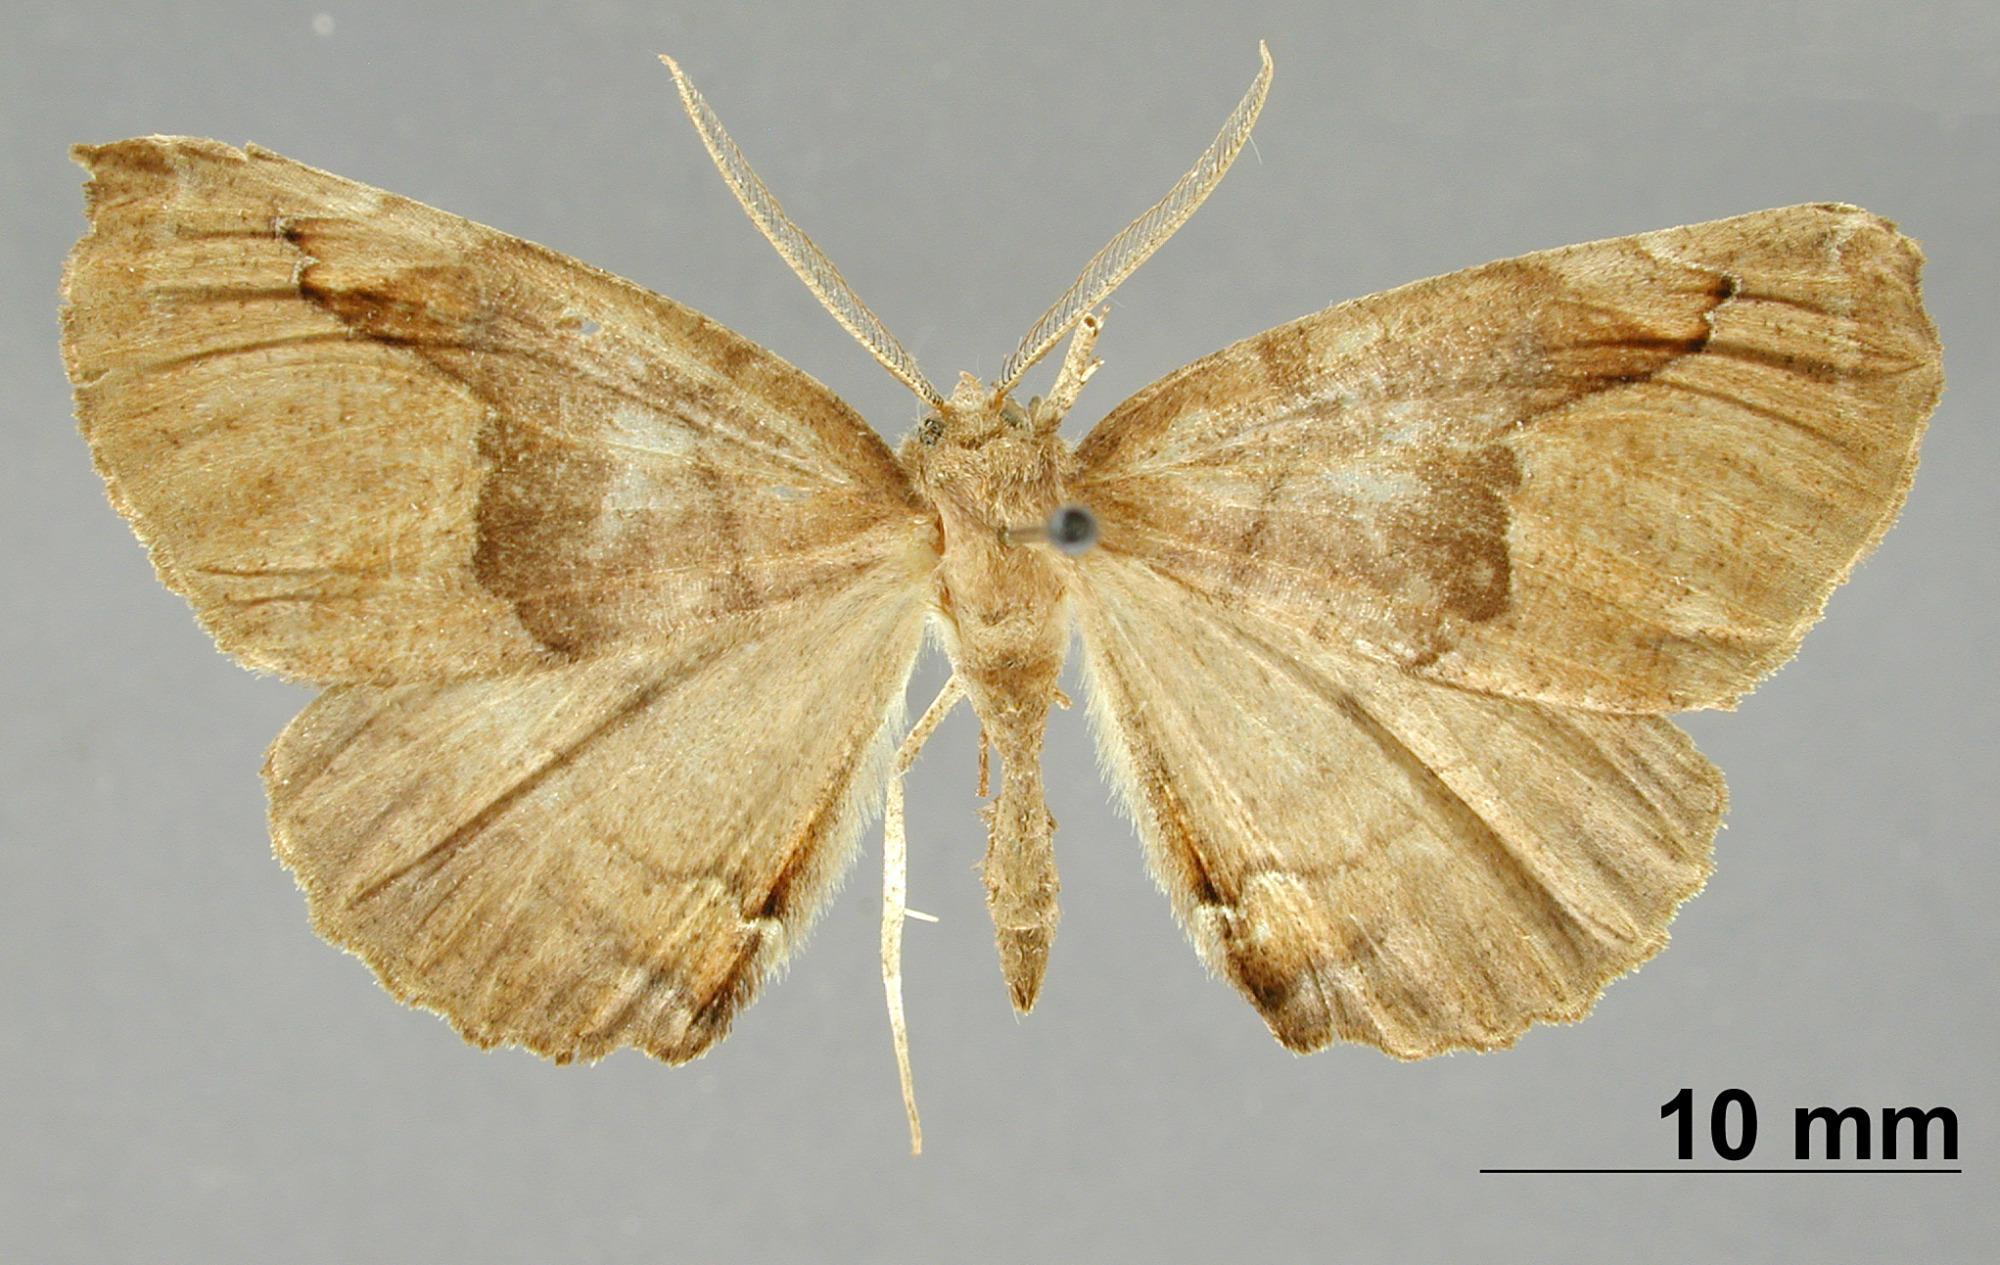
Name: Selenia mariaria
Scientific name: Selenia mariaria Schaus, 1927
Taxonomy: Animalia, Arthropoda, Insecta, Lepidoptera, Geometridae, Ennominae
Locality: Volcan Sta. Maria, Guatemala, Guatemala